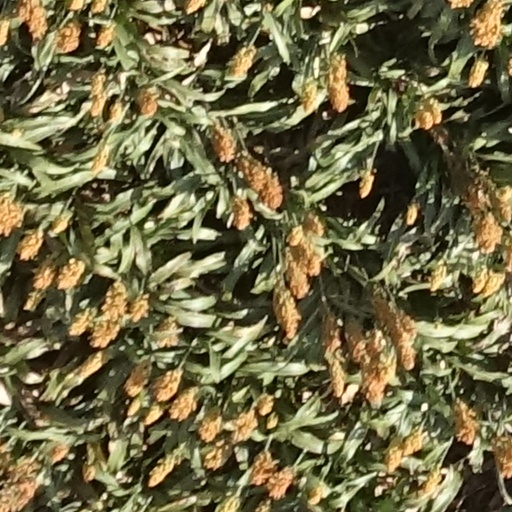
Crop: sorghum